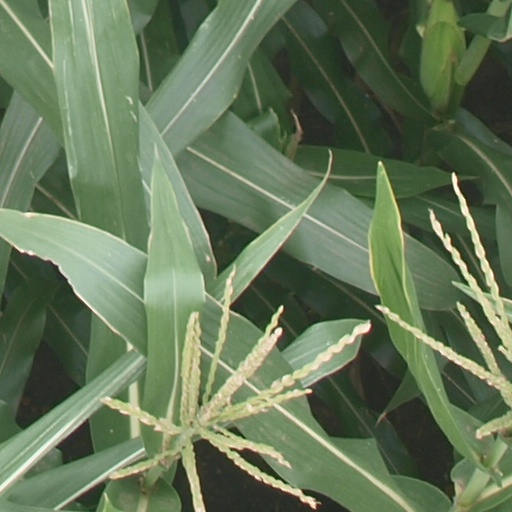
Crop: maize; corn